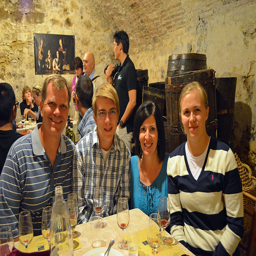
A group of people posing for a picture in a bar.
Blonde family at dinner posing for a photo.
Two males and two females sitting at a table with empty wine glasses.
people in a restaurant eating and drinking wone
 A family having dinner, in a  nice restaurant.